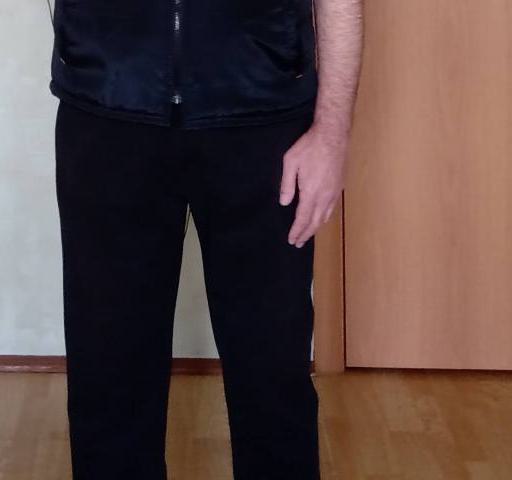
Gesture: no_gesture